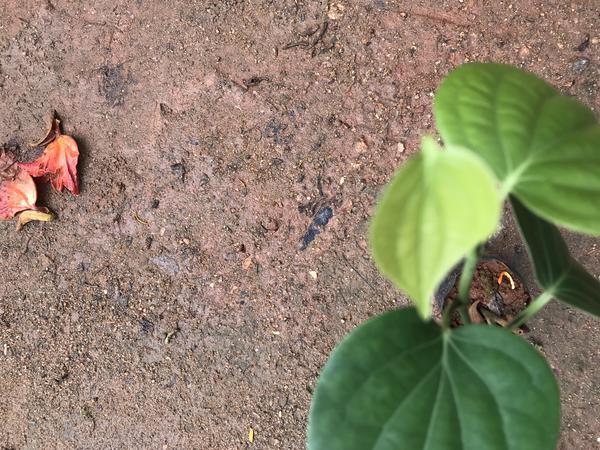
Plant: Pepper